H2S (radar)

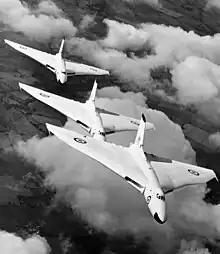
The H2S Mark IX radome is visible on the nose of these Vulcan bombers.

When the photos reached the desk of Bomber Command's Deputy Commander-in-Chief Robert Saundby, he immediately sent a message to the Air Ministry demanding that they be installed with all possible speed. The new display, given the official title Type 182 and nicknamed "Mousetrap", was on the assembly line by August 1943. At this point, the team received a message demanding they immediately stop using the name Mousetrap as that was the name of an upcoming secret mission. They were officially allocated the new name "Fishpond", a choice that was made official by a telegram from Churchill on 9 July. The first operational units went into service in October 1943, and by the spring of 1944, most of Bomber Command's aircraft carried it. Two hundred examples of the prototype model were produced before a slightly modified version was introduced, the Type 182A. This version had the range fixed at , with the side-effect that if the aircraft flew below this altitude the ground appeared as a ring of noise on the display.